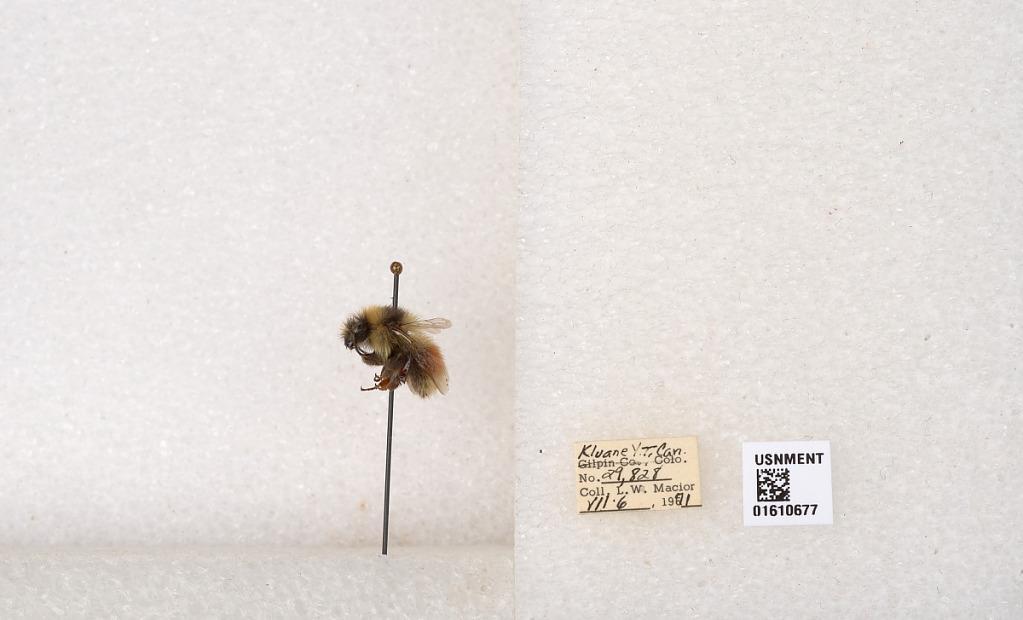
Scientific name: Bombus (Pyrobombus) sylvicola Kirby
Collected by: L. Macior
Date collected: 1971-7-6
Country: Canada
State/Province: Yukon Territory
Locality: Kluane National Park and Reserve
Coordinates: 60.7493, -139.504